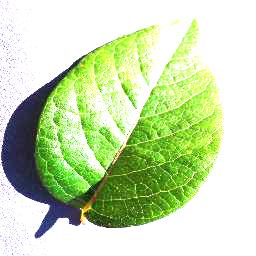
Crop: blueberry
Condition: healthy